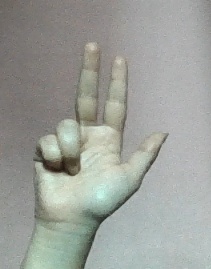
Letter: al